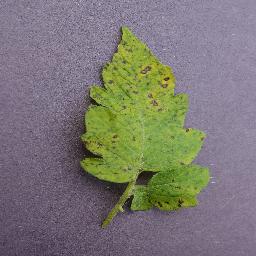
Label: Tomato___Septoria_leaf_spot